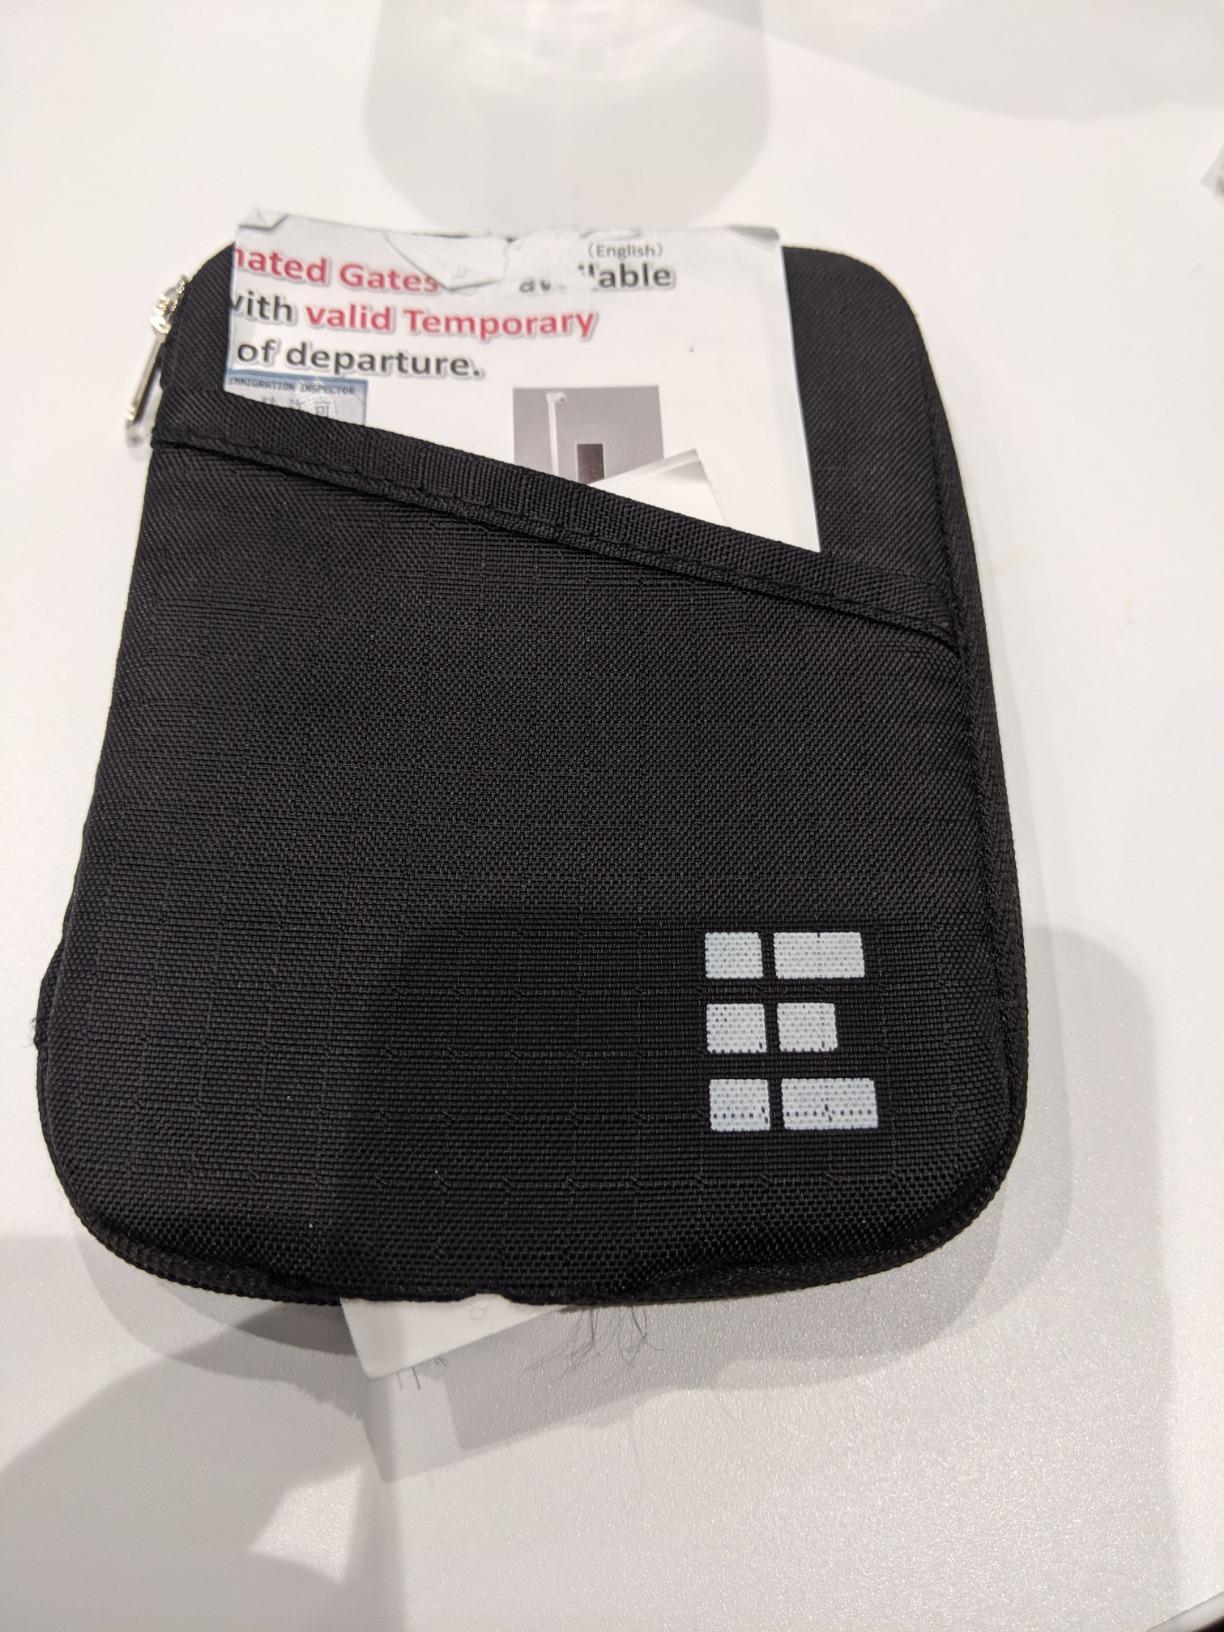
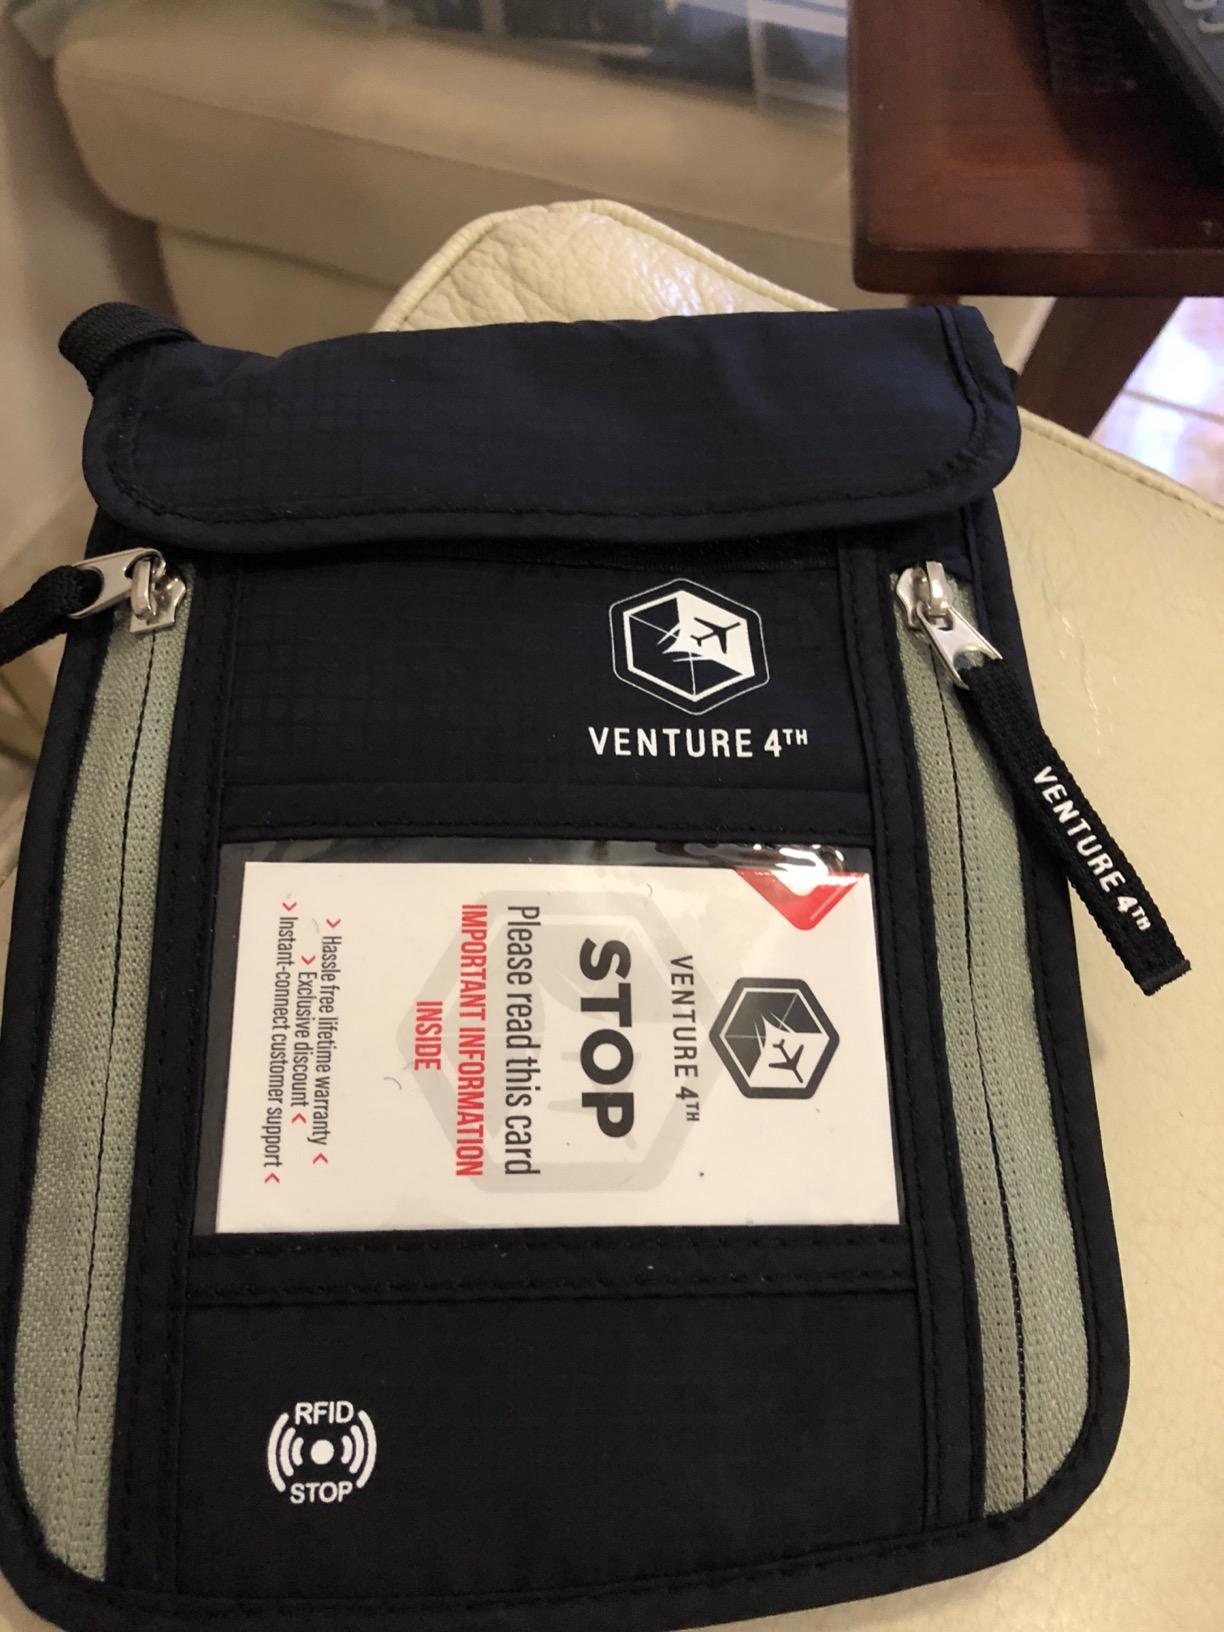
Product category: accessories_wallet
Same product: no